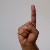
The image shows a hand gesture representing the letter 'D' in Indian Sign Language.